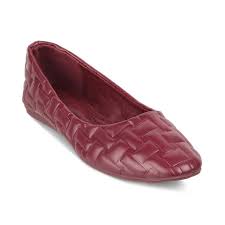
Label: Ballet Flat